Amen (musician)

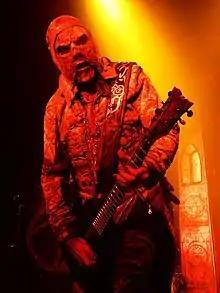
Jussi Sydänmaa performing as Amen on stage in 2020

Jussi Sydänmaa (born 26 June 1972) is a Finnish guitarist and a former founding member of the rock band Lordi, performing by the stage name of Amen until his departure in May 2022.